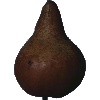
Label: pear_kaiser